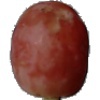
Label: Grape Pink 1